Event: Nepal Earthquake
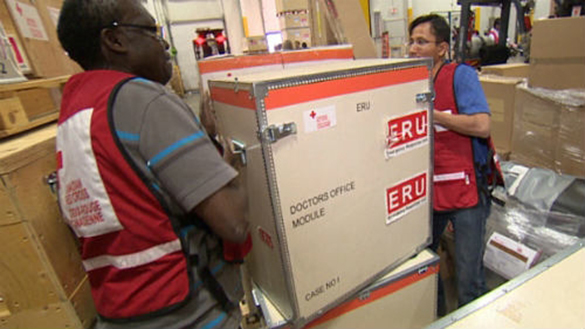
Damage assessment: no_damage